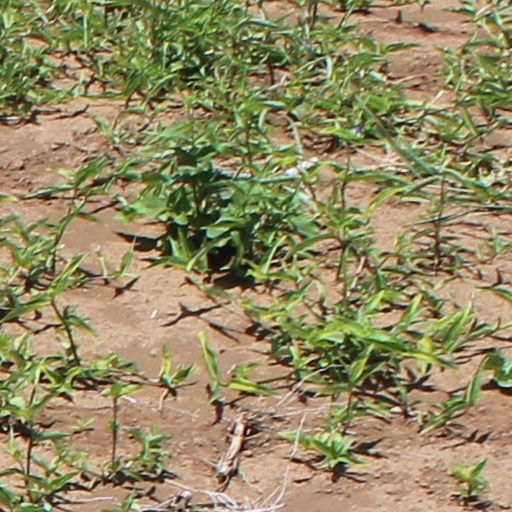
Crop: wheat